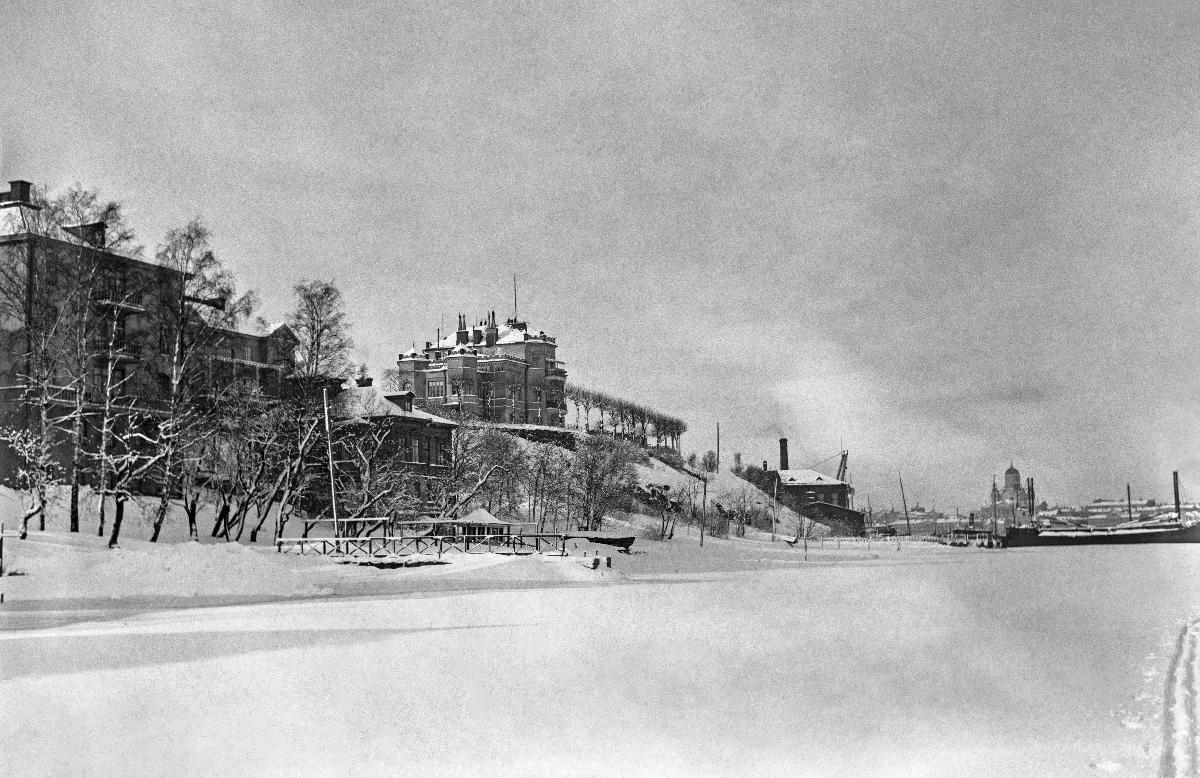
Talvimaisema
Vinterlandskap; Winter landscape
sisällön kuvaus: Talvimaisema Helsingistä 1930. content description: Winter landscape from Helsinki 1930. innehållsbeskrivning: Vinterlandskap från Helsingfors 1930.
Kuvaaja: Sundström, Hugo, kuvaaja
Vuosi: 1930
Paikka: Suomi, Uusimaa, Helsinki
Aiheet: talvi; kaupungit; lumi; näkymät; HBL; winter; towns and cities; city; cities; snow; view; vinter; städer; snö; utsikt